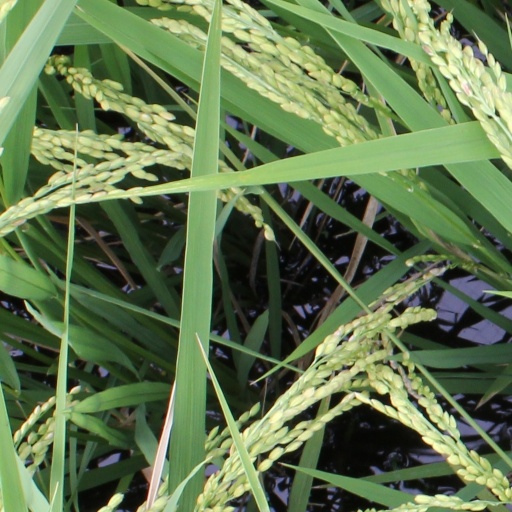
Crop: rice